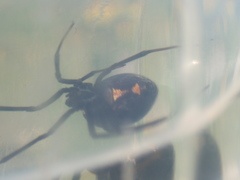
Species: Lactrodectus_hesperus